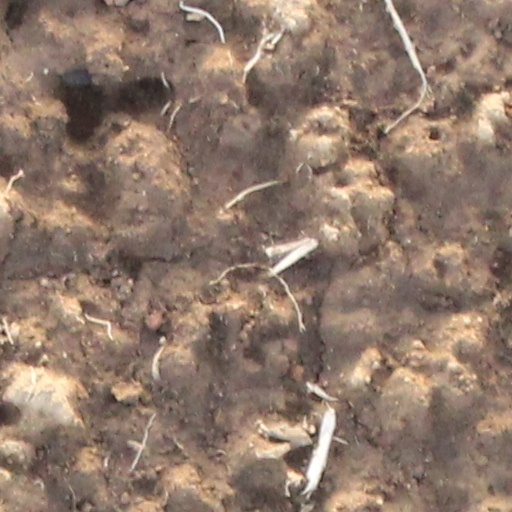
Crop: wheat